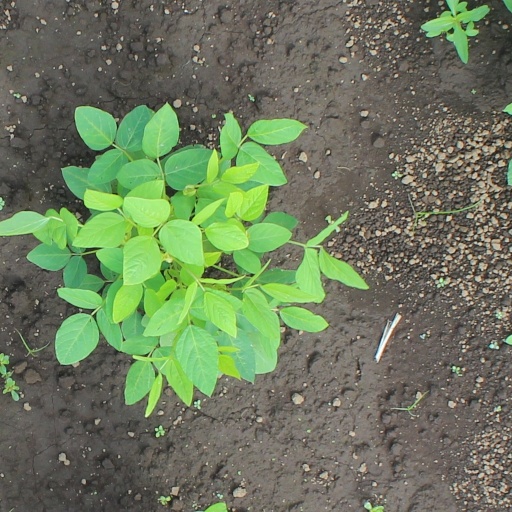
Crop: soybean